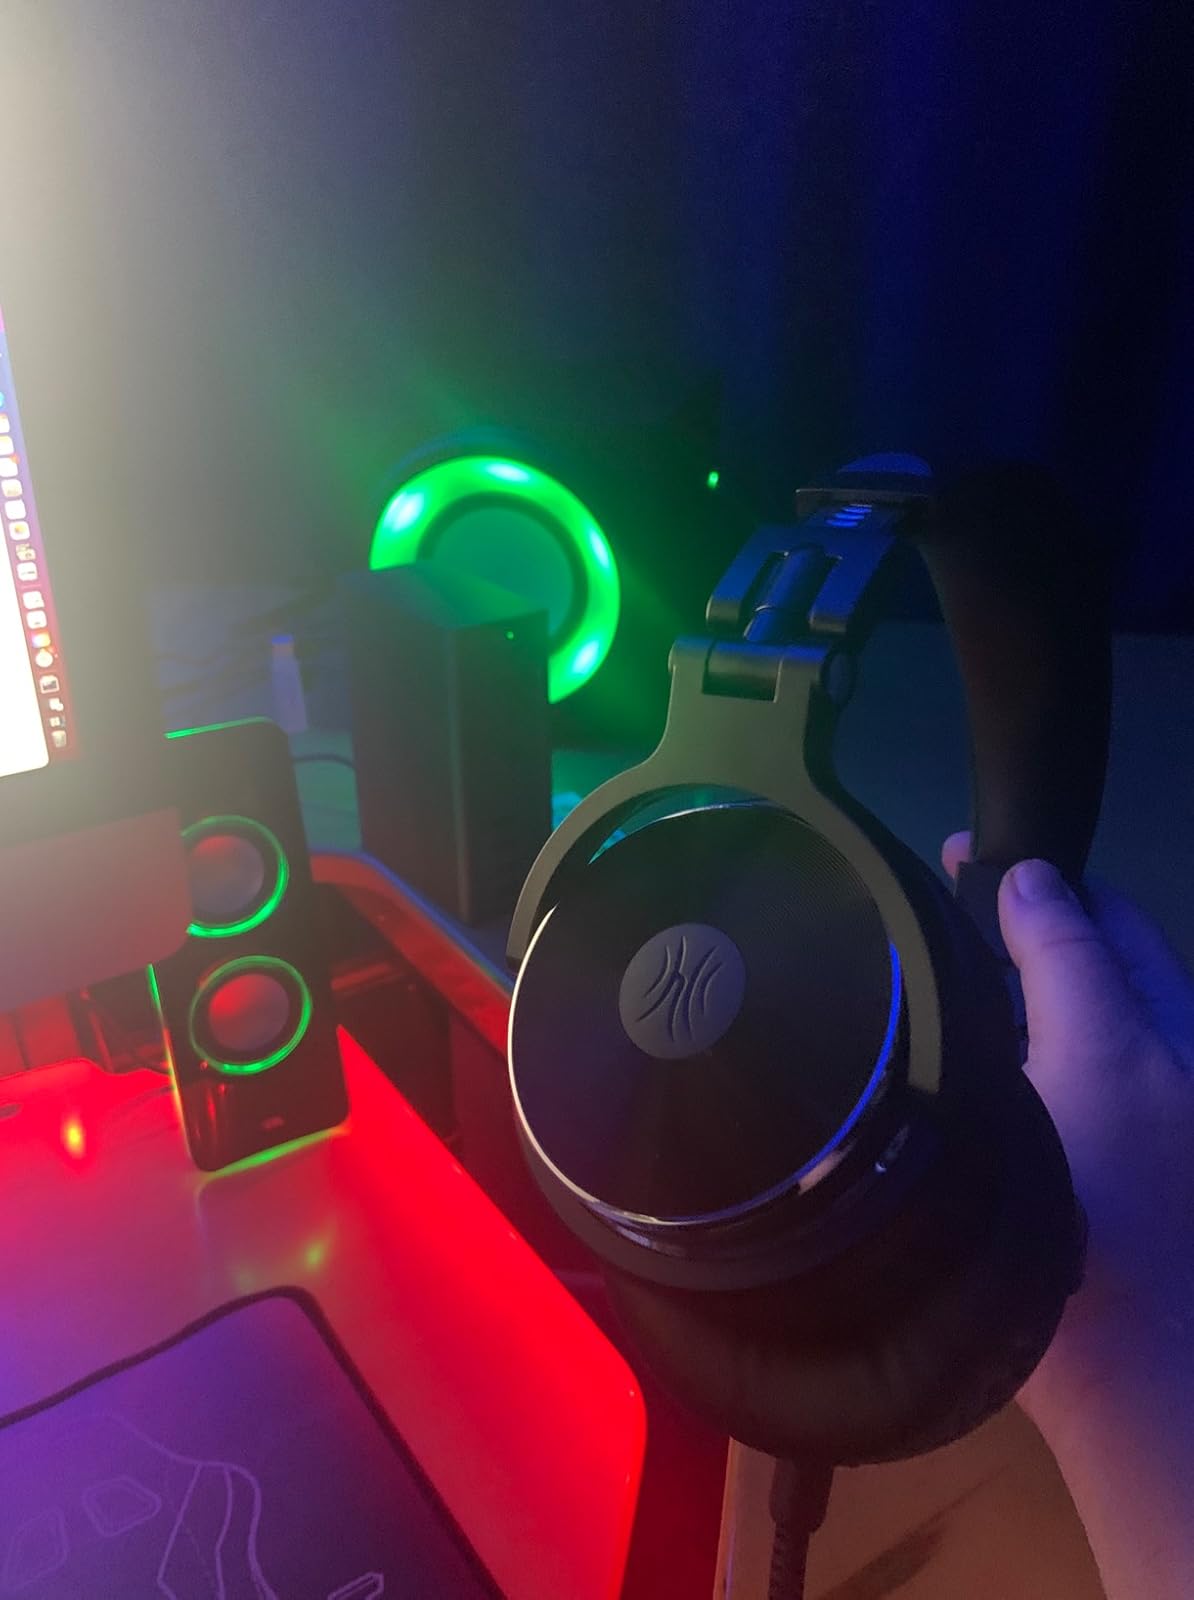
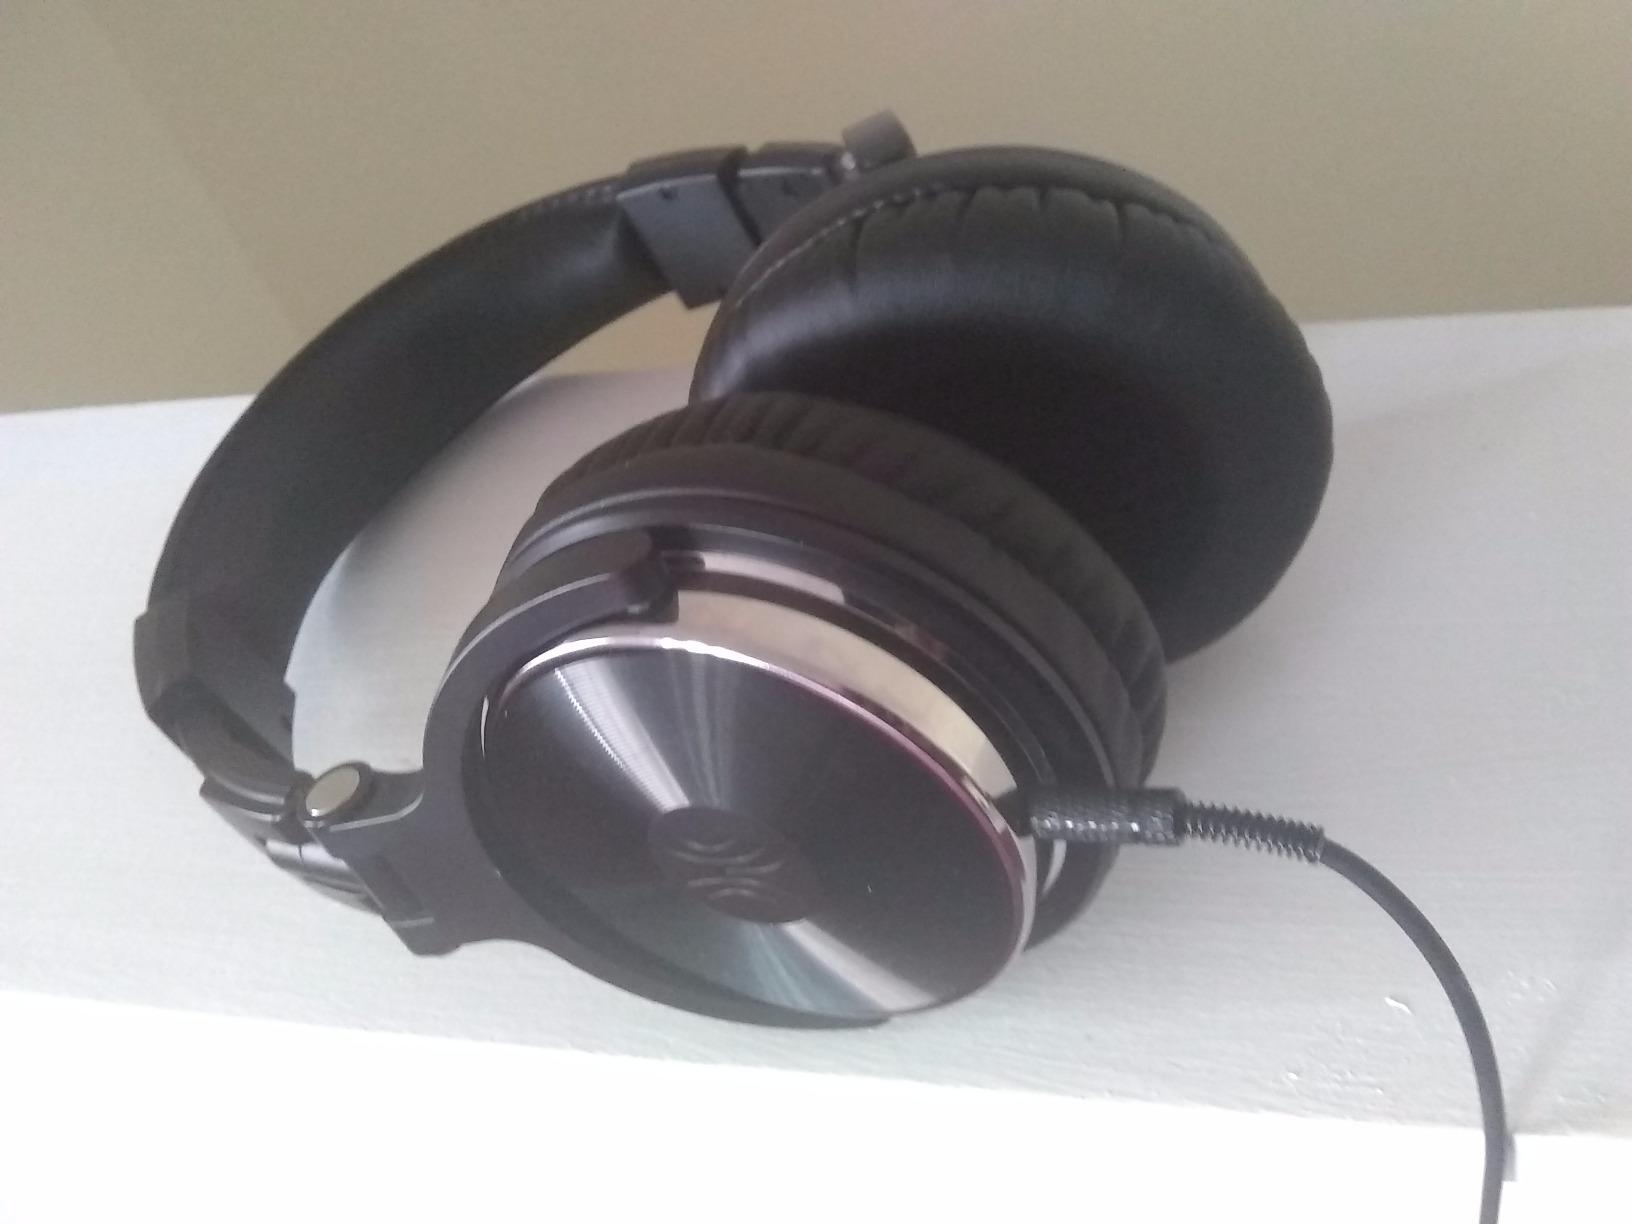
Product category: headphones
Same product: yes